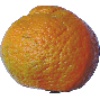
Label: mandarine